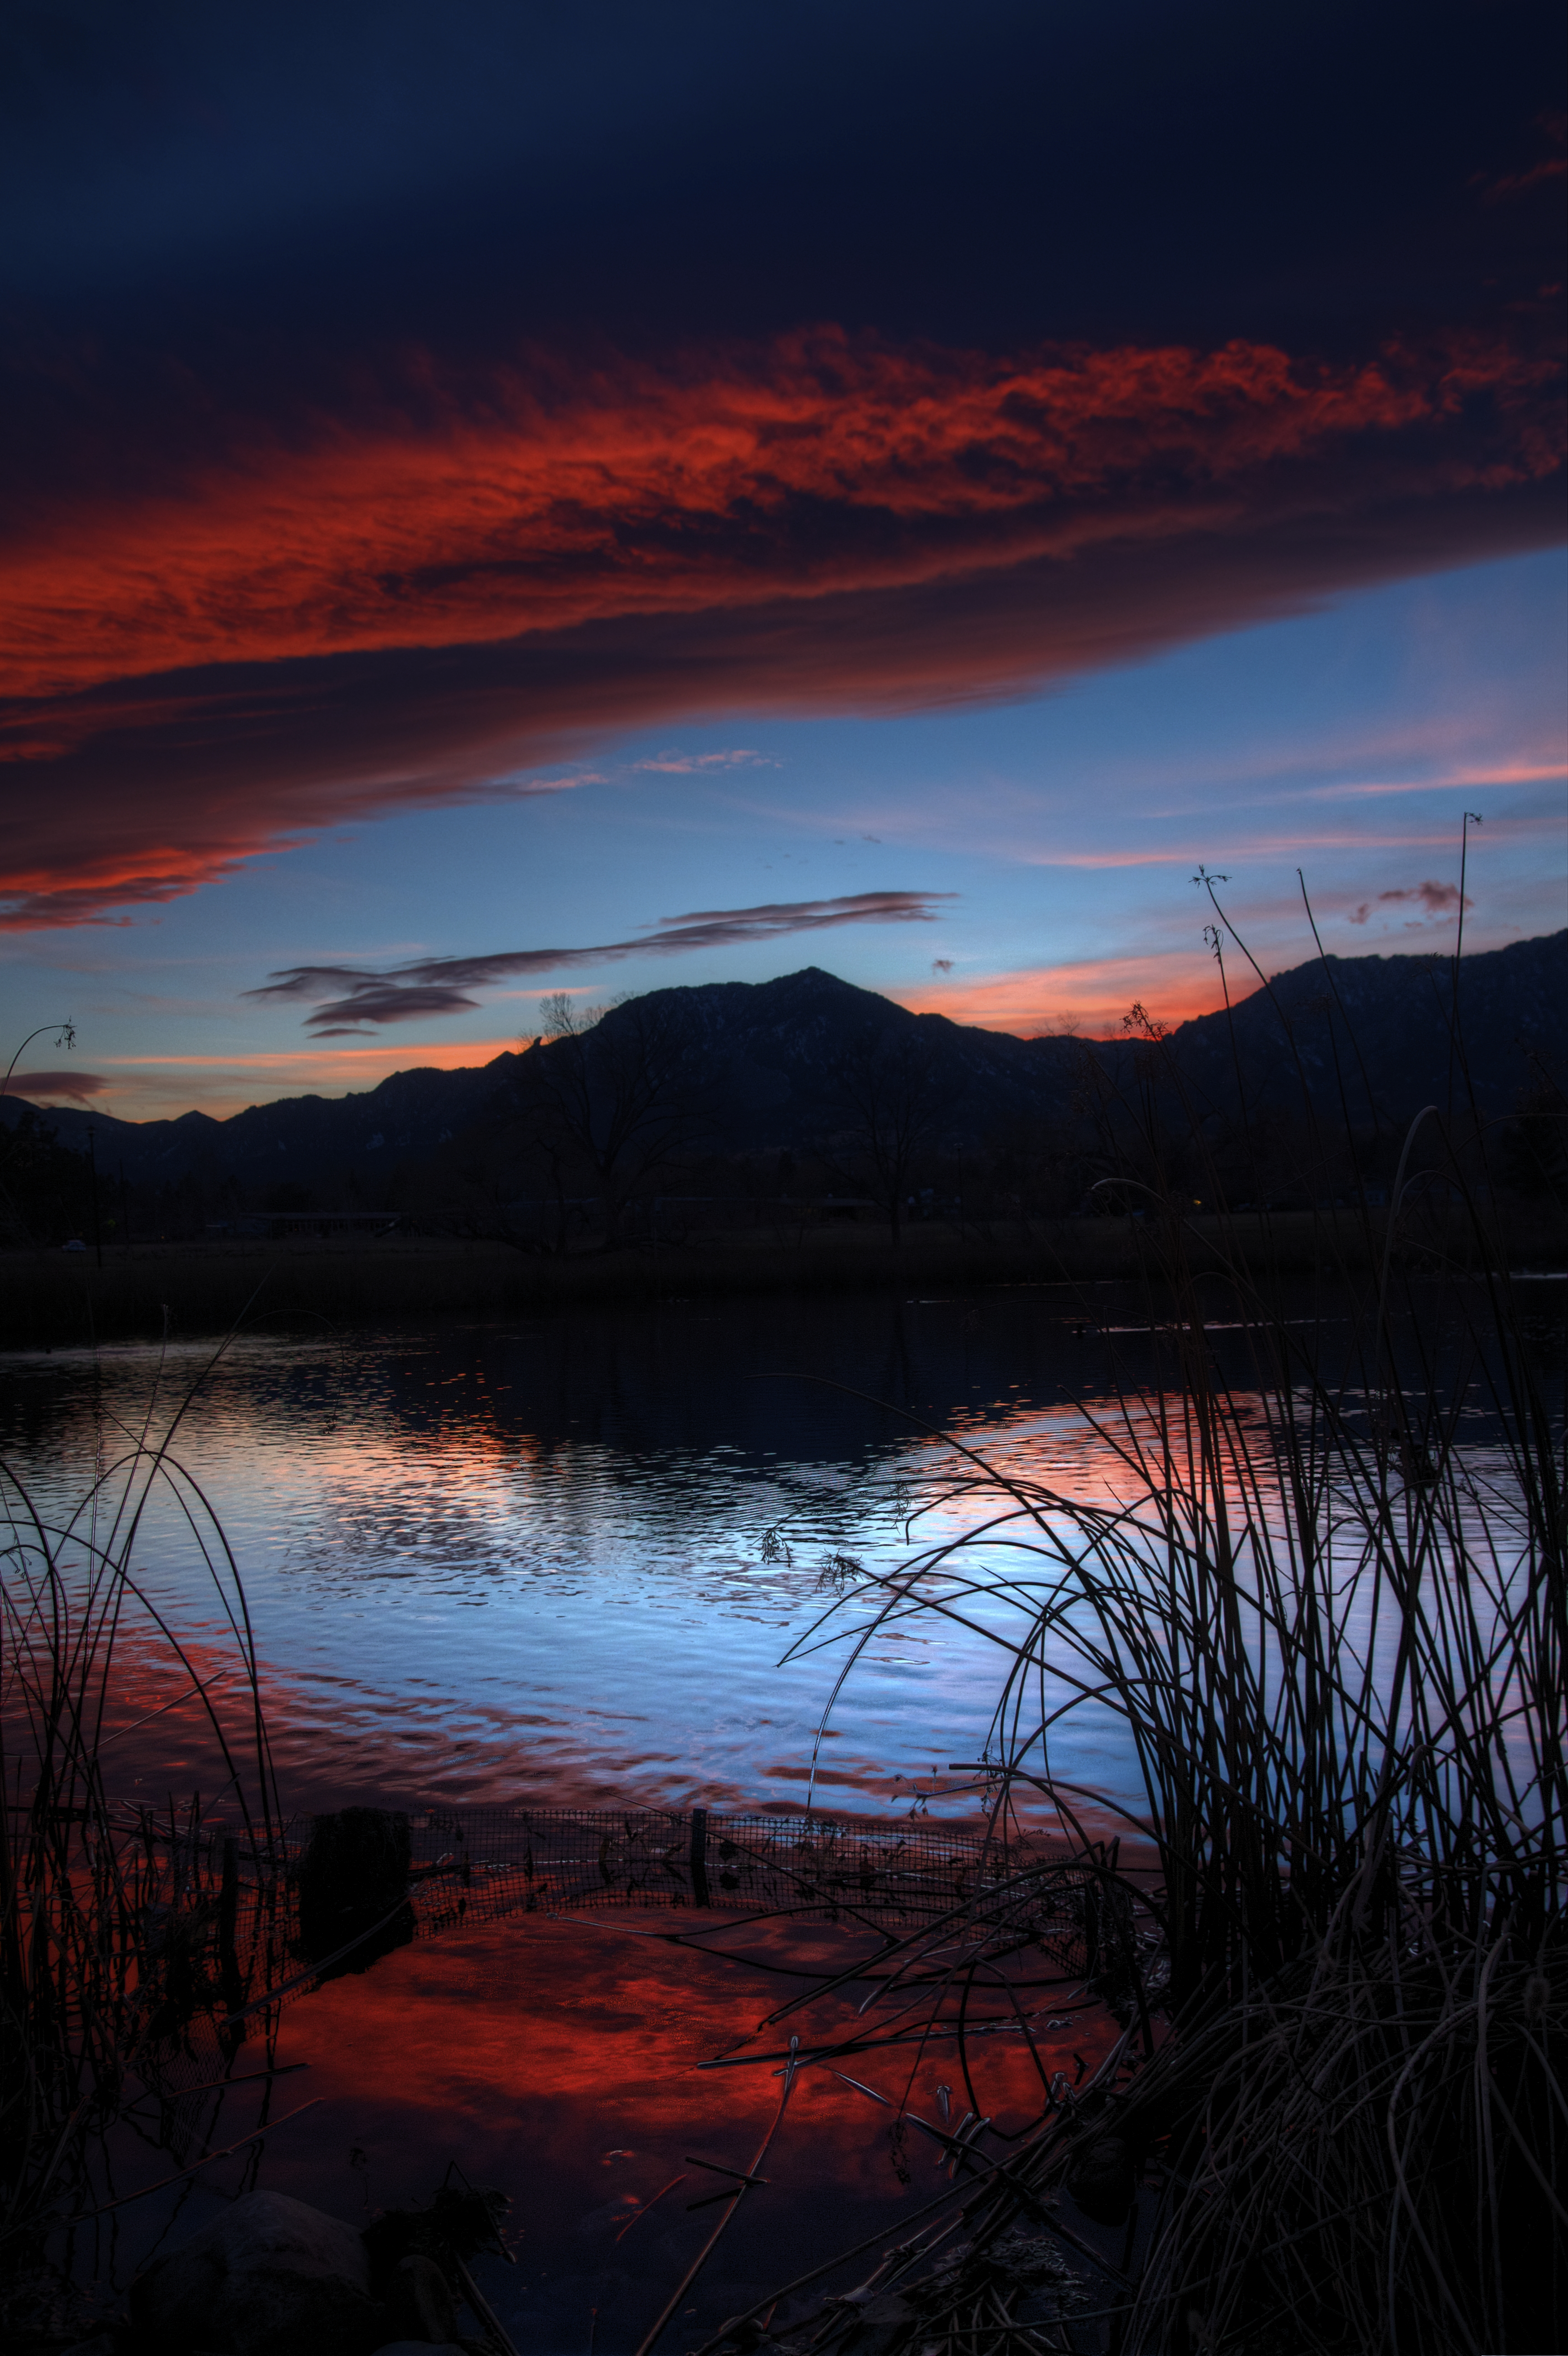
sea, nature, silhouette, cloud, sky, sunrise, sunset, morning, lake, dawn, atmosphere, dusk, evening, reflection, natural, canon, eos, colorado, mountains, canon7d, boulder, reeds, 7d, polarizer, tamron1750, flatirons, afterglow, red sky at morning